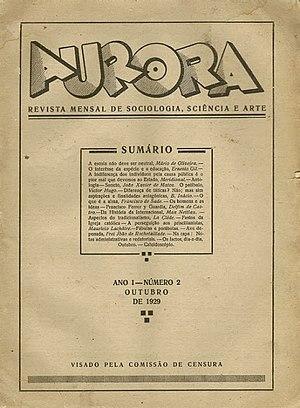
Aurora, Revue mensuelle anarchiste de sociologie, science et art publie quatorze numéros entre septembre 1929 et octobre 1930, sous la dictature militaire au Portugal.
L'anarchisme au Portugal apparait, sous la forme de groupes organisés au milieu des années 1880.